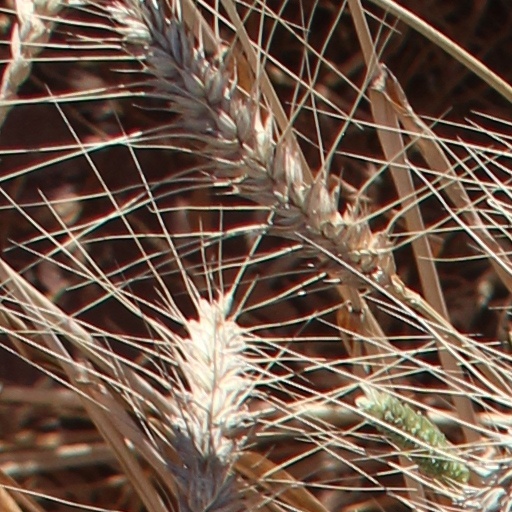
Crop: wheat